Jeepito

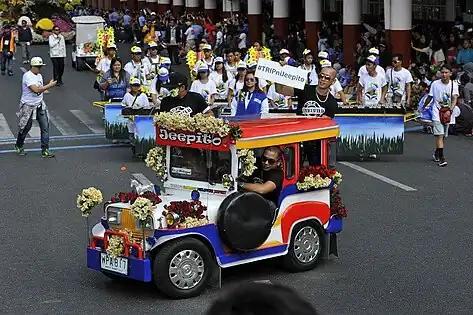
Jeepito as an attraction at the 2016 Baguio Panagbenga Flower Festival.

Jeepito participated in the 2016 Float Parade. Jeepito was adorned by Roses and Everlasting flowers. Riding Jeepito were Tan and his co-hosts ‘Lester the Pester’ and ‘Carlito Romantiko’.